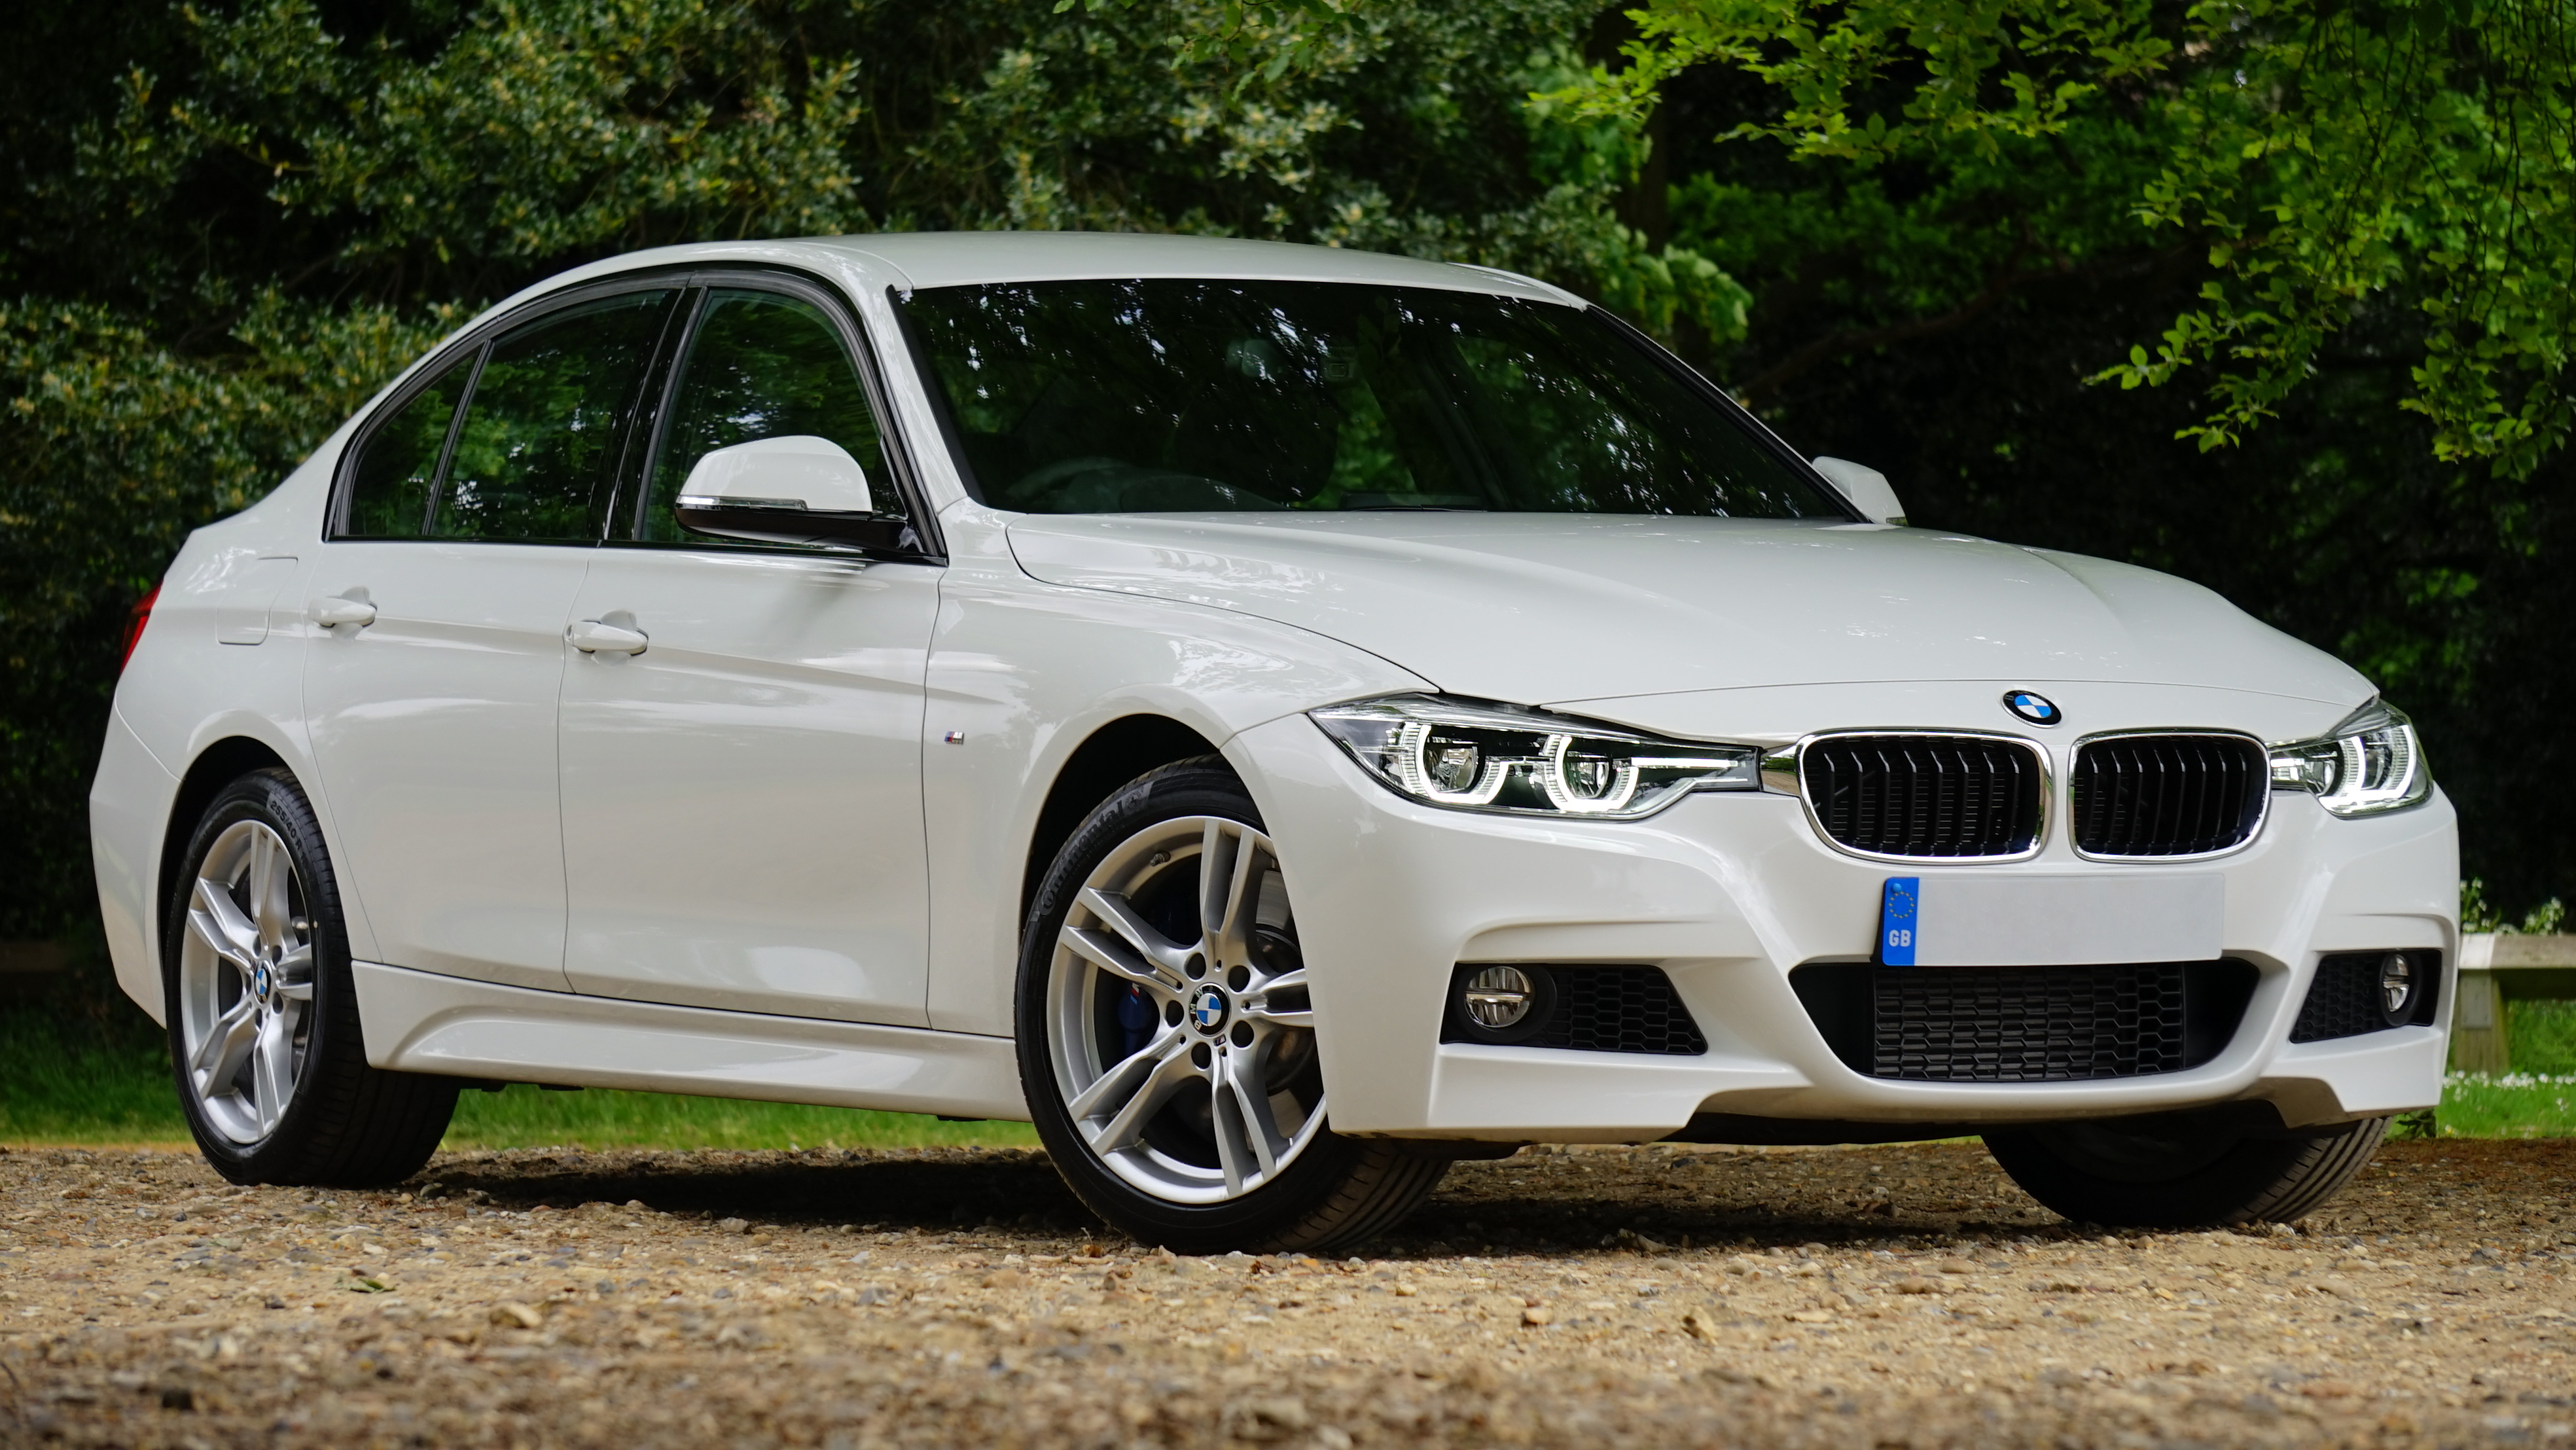
white, car, wheel, automobile, vehicle, sports car, bumper, luxury, rim, sedan, bmw, convertible, coupe, land vehicle, automobile make, automotive exterior, automotive design, luxury vehicle, executive car, bmw 3 series e90, bmw 335, bmw 3 series f30, personal luxury car, bmw 3 series gran turismo, bmw 320